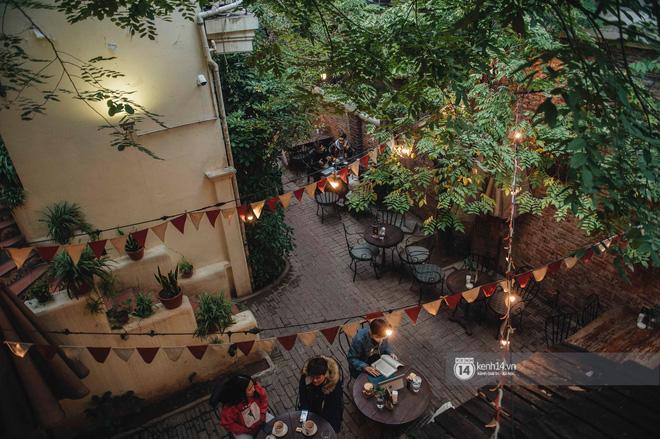
có nhiều lá cờ màu vàng và màu đỏ được treo trên hai sợi dây